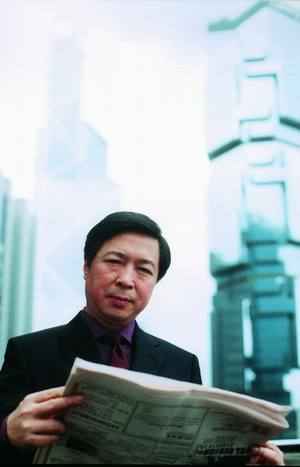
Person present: Yes